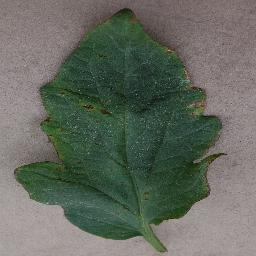
Label: Tomato___Bacterial_spot